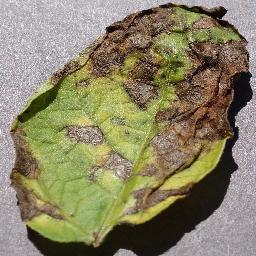
Label: Potato___Early_blight